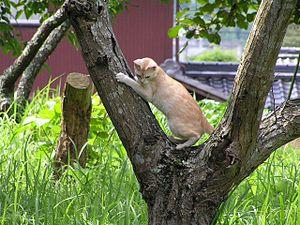
Un chat perché dans un arbre